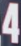
Number: 4